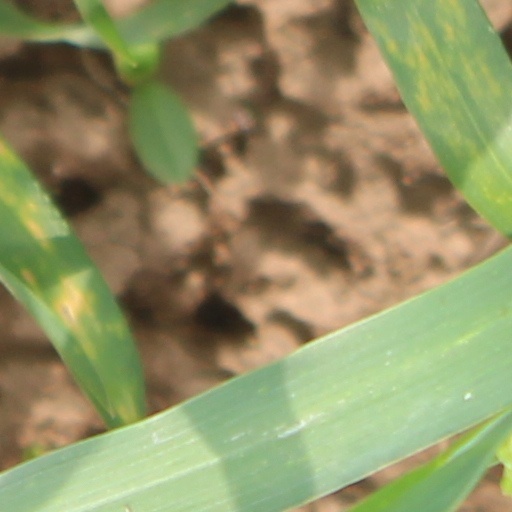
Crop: wheat